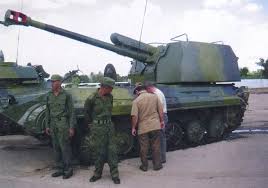
Label: D-30